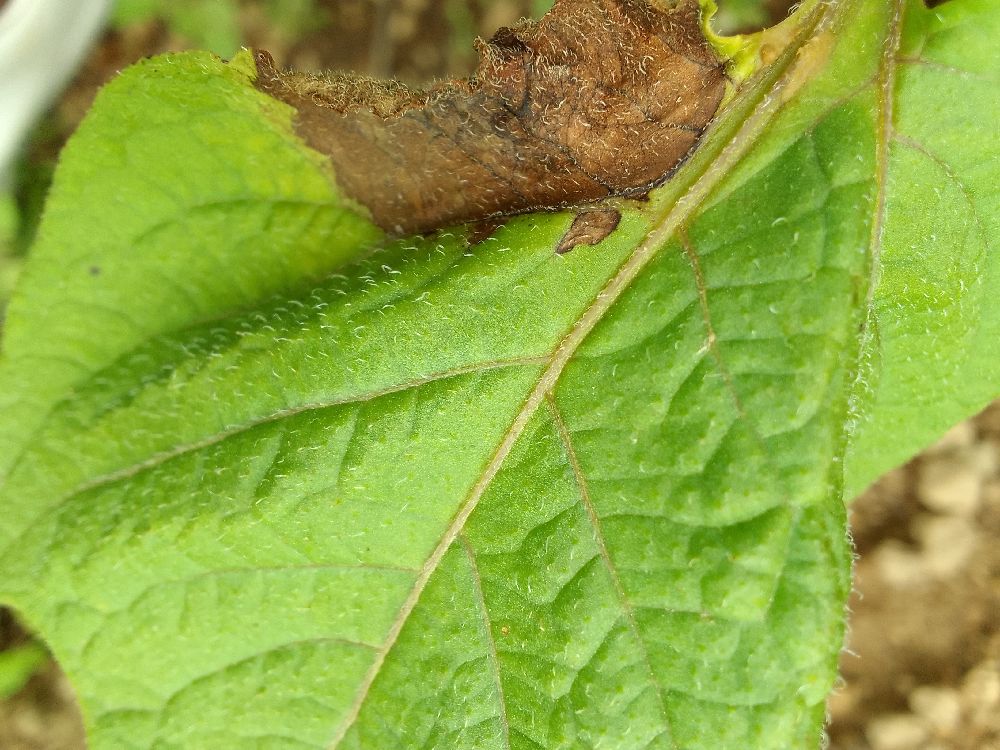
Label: Late blight